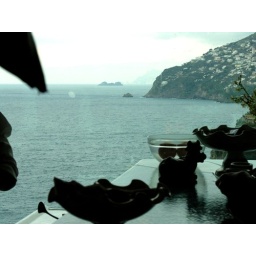
Amalfi Coast, outside Positano. Through the window behind the bar, you can look out to the rocks upon which lived